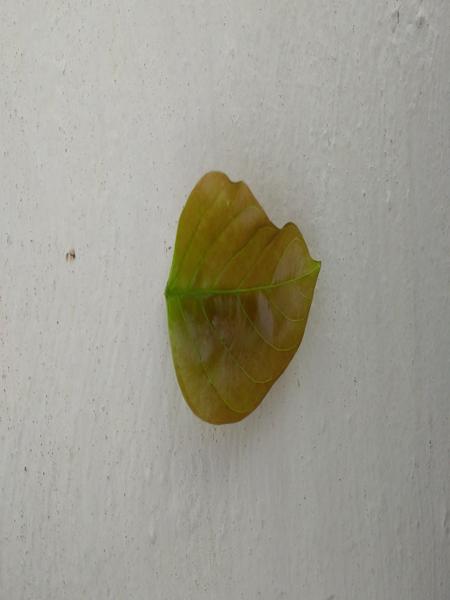
Plant: Honge